Black Tuna Gang

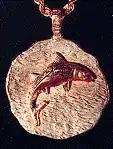
One of the gold medallions worn by the Black Tuna Gang to signify membership (Text by Drug Enforcement Administration).

The Black Tuna Gang was the name given to a gang led by Robert Platshorn and Robert Meinster in Miami in the 1970s. The group never called themselves the "Black Tuna Gang", but the name was used by the media based on the solid gold medallion with a black tuna emblem, worn by members to identify themselves. The gang also used the words "Black Tuna" as a code word when discussing drug shipments over the radio; this term was heard on DEA interception of their communications.